Church of St Peter, Holton-le-Clay

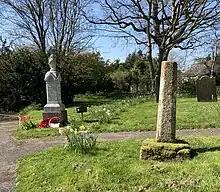
The remains of the medieval standing cross, and behind it the village war memorial

Near to the remains of the standing cross can be found the village war memorial, paid for by public subscription and unveiled in 1919. This is a marble square pillar standing on a concrete base. Featured at the top of the pillar is a decorative marble urn which is half-covered with marble carved to resemble flowing cloth. On the pillar in lead lettering are the names of the six men of the village who died during World War I. Names of the four locals who died in World War II were added after that conflict.